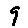
Label: 9